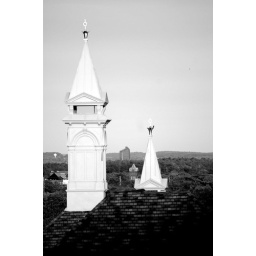
Grand Traverse Resort in between 2 towers of building 50, along with the tower of the courthouse.